Toowoomba East State School

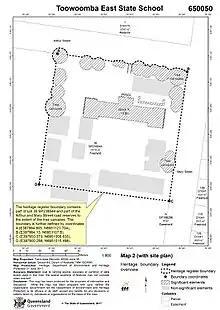
Site map, 2017

Toowoomba East State School occupies a large, 3.37ha site in East Toowoomba, fronting Arthur Street to the north and bounded by Mary Street to the east. A substantial Depression-era brick school building, Block A, stands at the front of the school grounds, surrounded by mature trees and gardens. Attractive views are visible to and from the school and it is conspicuous in the area due to its handsome architecture, open playing fields, and impressive mature trees.